Selangor

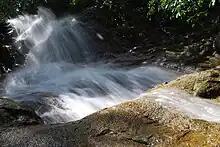
Kanching Forest Waterfall in Rawang

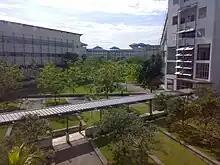
An aerial view of Multimedia University's Cyberjaya campus. Multimedia University is Malaysia's first private university.

Tourist attractions in Selangor include the I-City in Shah Alam, a retail and commercial hub with millions of LED lights and an indoor park; the National Zoo of Malaysia (Zoo Negara) in Ampang Jaya, the largest zoo in Malaysia with more than 4,000 animals; Sepang International Circuit in Sepang, the venue for the Formula One Malaysian Grand Prix, the A1 Grand Prix and the Malaysian Motorcycle Grand Prix; the Sultan Salahuddin Abdul Aziz Shah Mosque; Wat Chetawan and Sunway Lagoon in Bandar Sunway, Malaysia's top theme park.